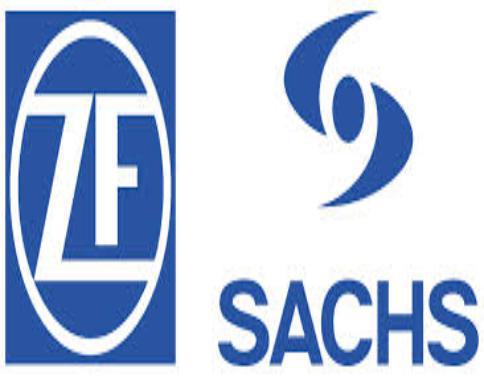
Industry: Electronic